Lara House (Las Piñas)

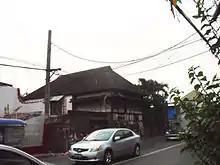
Left-Side of Lara House

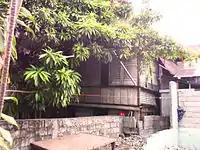
Right-Side of Lara House

The Lara House is a Post and Lintel Type of construction. Wood posts were located at the ground floor - reaching up to the second floor. It reflects Second Transition Post-1860s "Bahay na Bato" Quadrant Style. With its predecessor, the First Transition Pre-1860s (which uses clay roofing tiles), the said style integrated galvanized (G.I.) roofing with thick gauge, second floor made of wood, and ground floor made of adobe stone. It is a single detached structure with an L-configuration plan. One of its unique architectural features was its three-paneled wooden door located at the second floor.